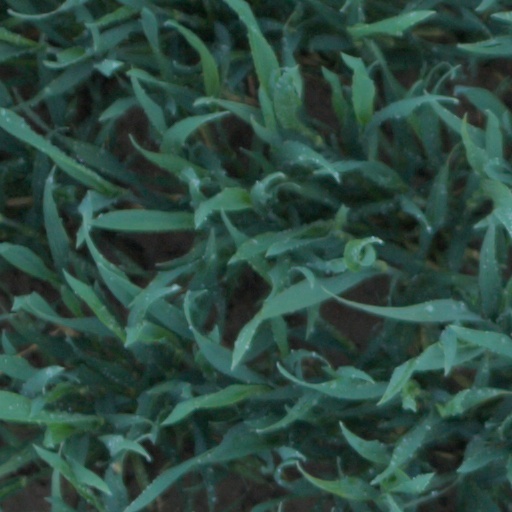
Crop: wheat